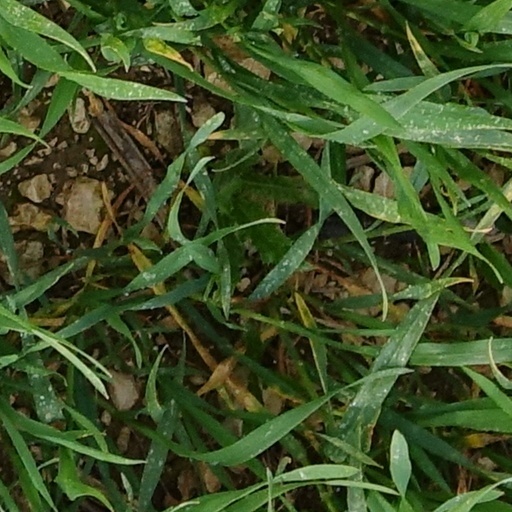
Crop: wheat